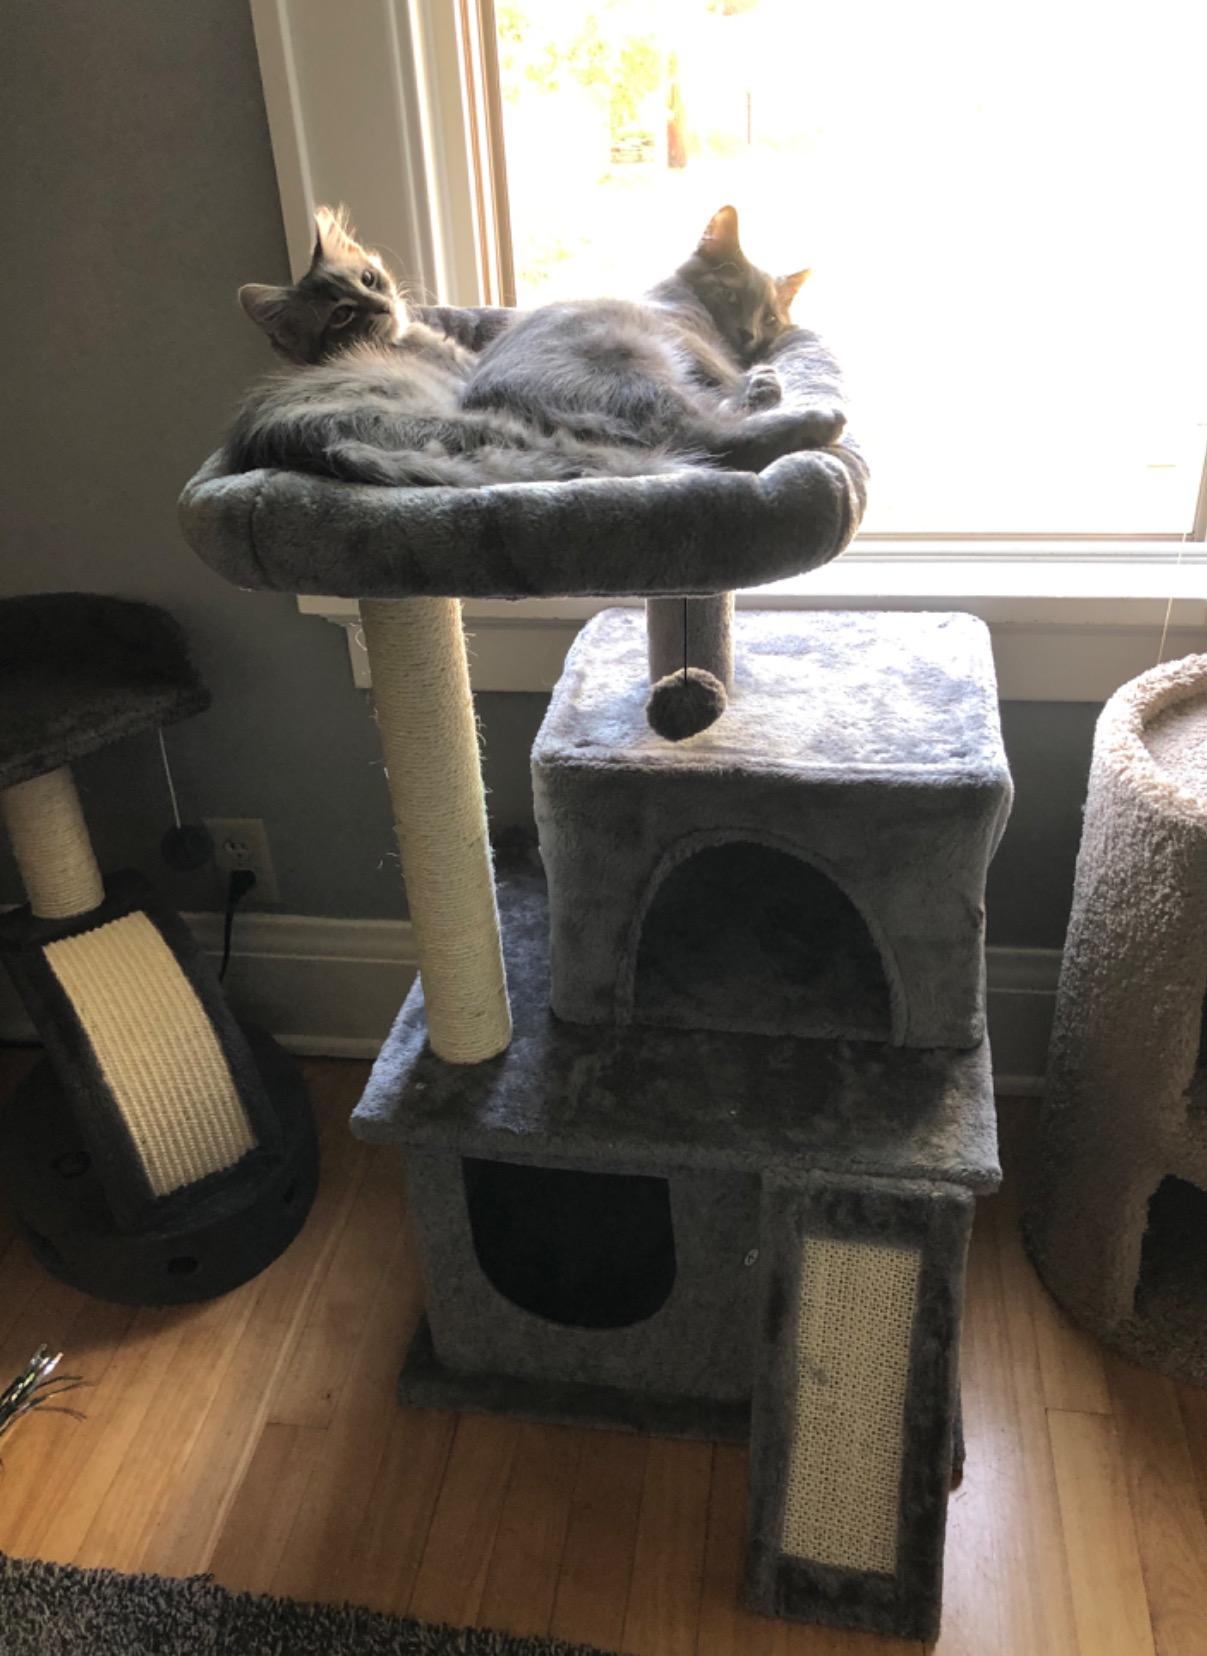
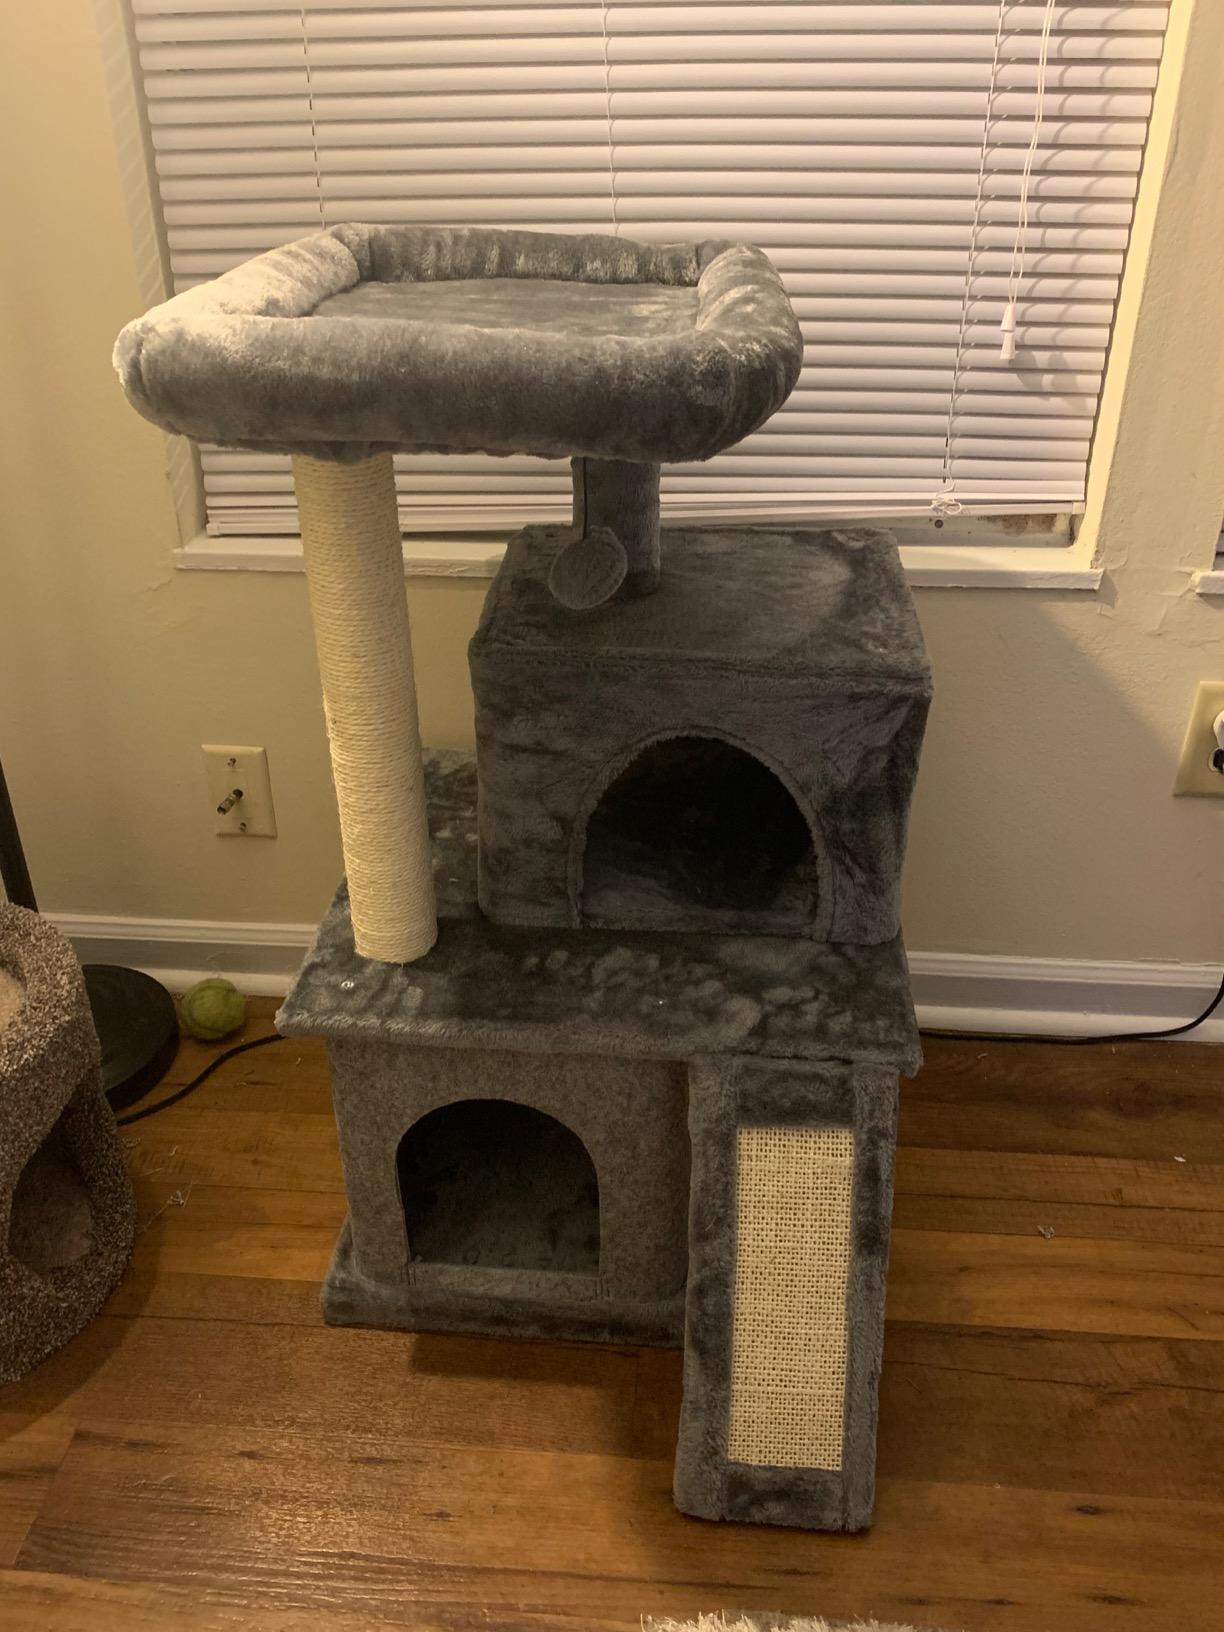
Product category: items_cat tree
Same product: yes